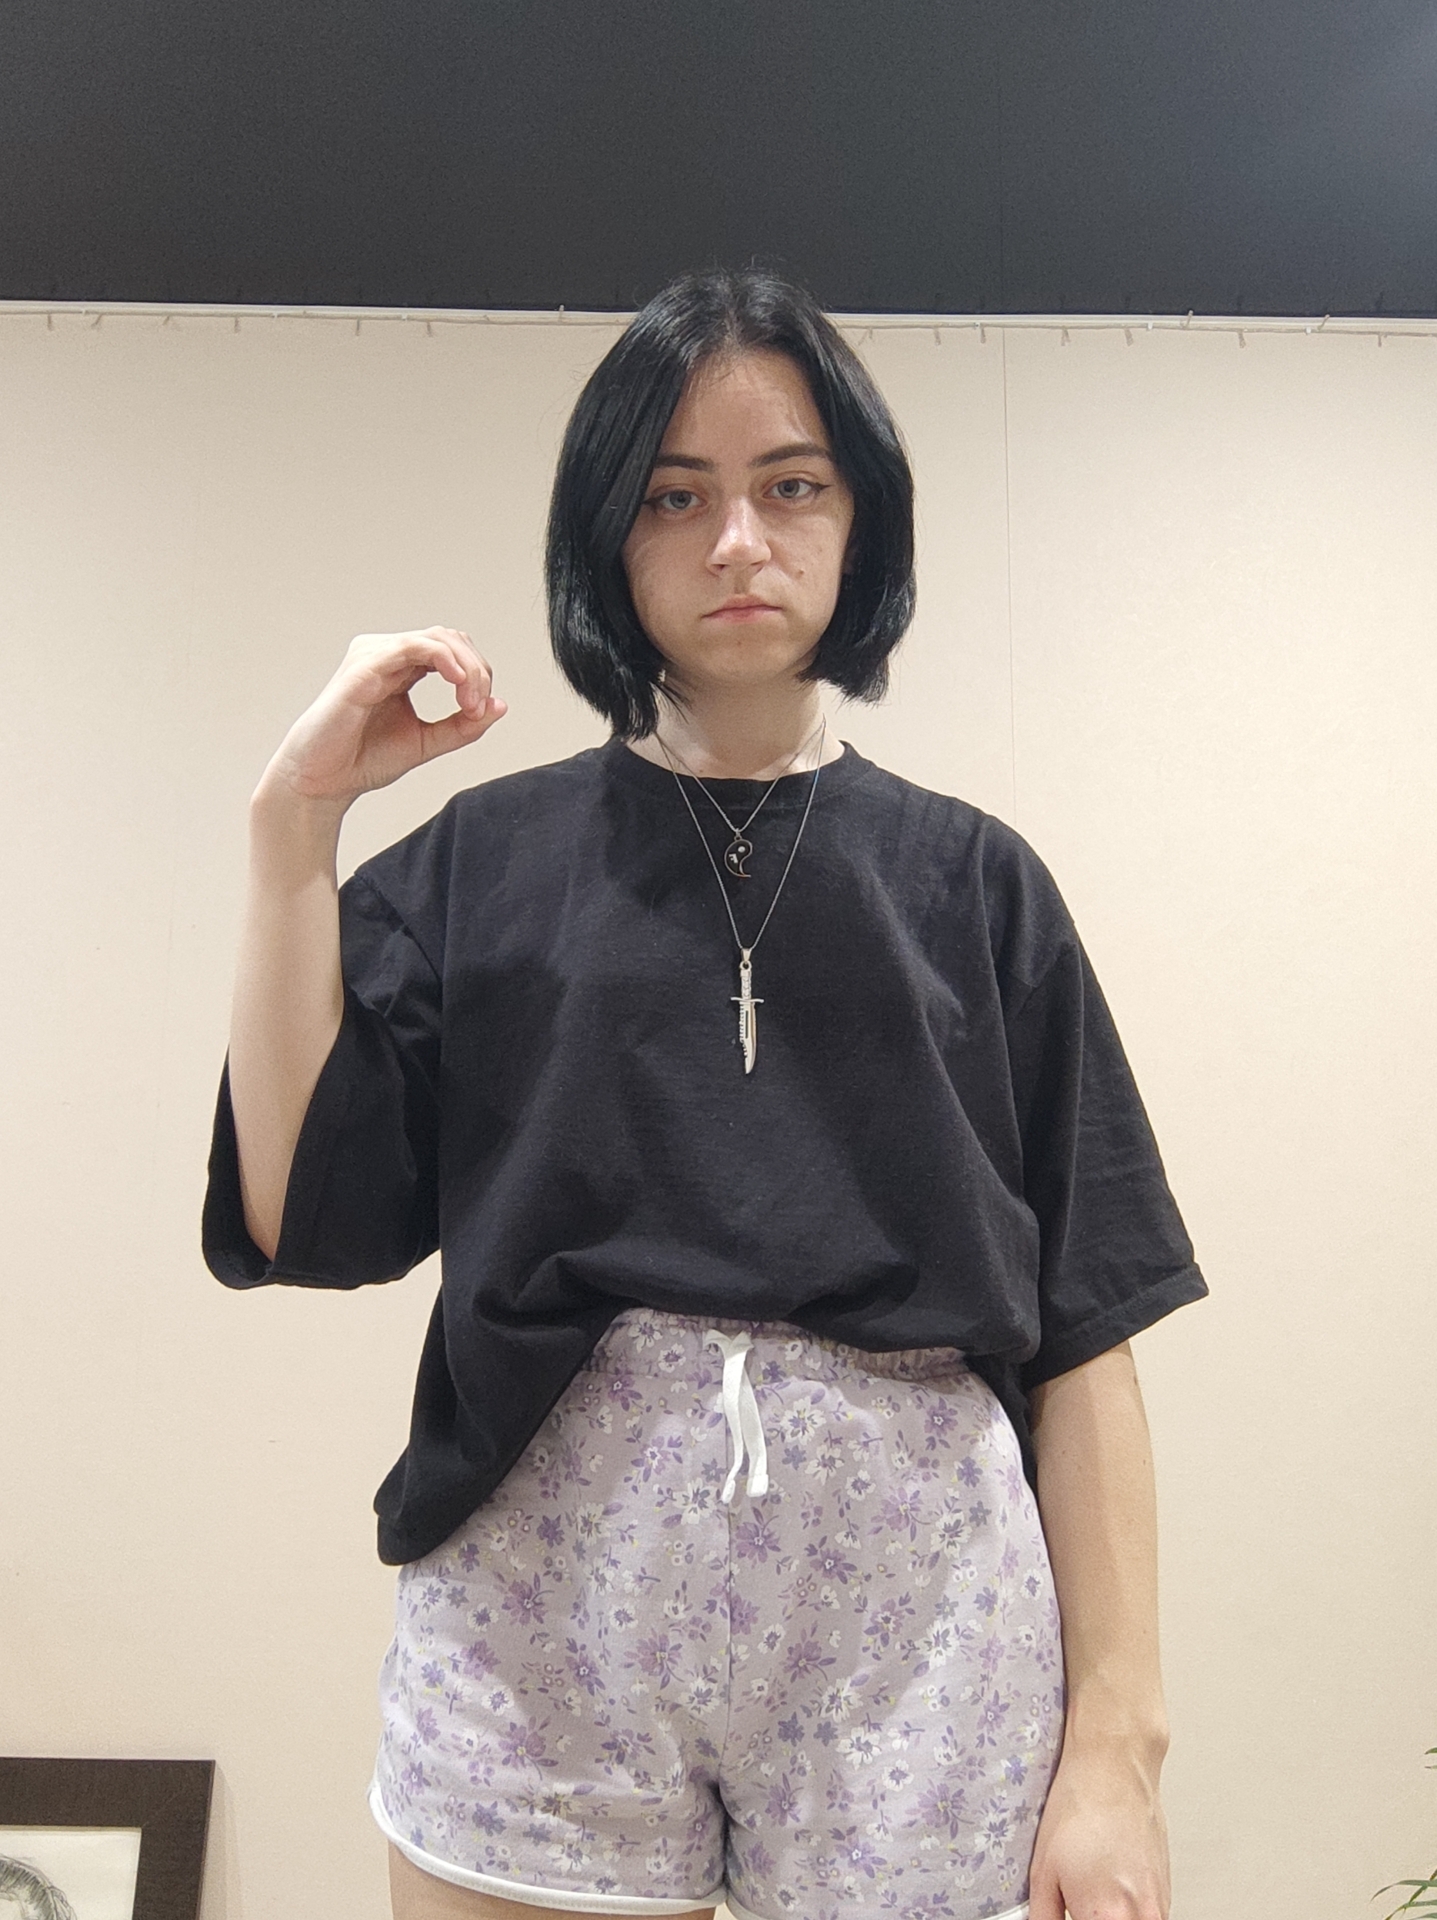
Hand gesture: grip